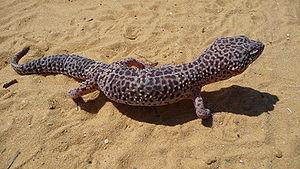
Gecko léopard (Eublepharis macularius) phasé Русский: Пятнистый леопардовый эублефар, леопардовый геккон (Eublepharis macularius) Українська: Леопардовий гекон (Eublepharis macularius) Latina: Eublepharis macularius Polski: Gekon tygrysi (Eublepharis macularius). Português: Lagartixa-leopardo (Eublepharis macularius).